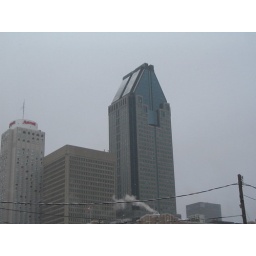
My office building in Montreal - on the right, 24th floor